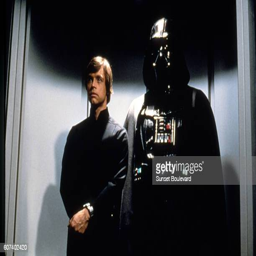
actors on the set of action film directed by film director